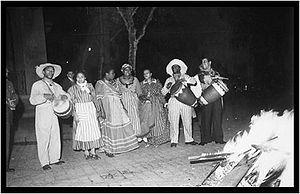
Le candombe est un genre musical développé dans la région de l'Uruguay. Certains musicologues prétendent qu'il trouve son origine dans les rythmes de l'Afrique bantoue.